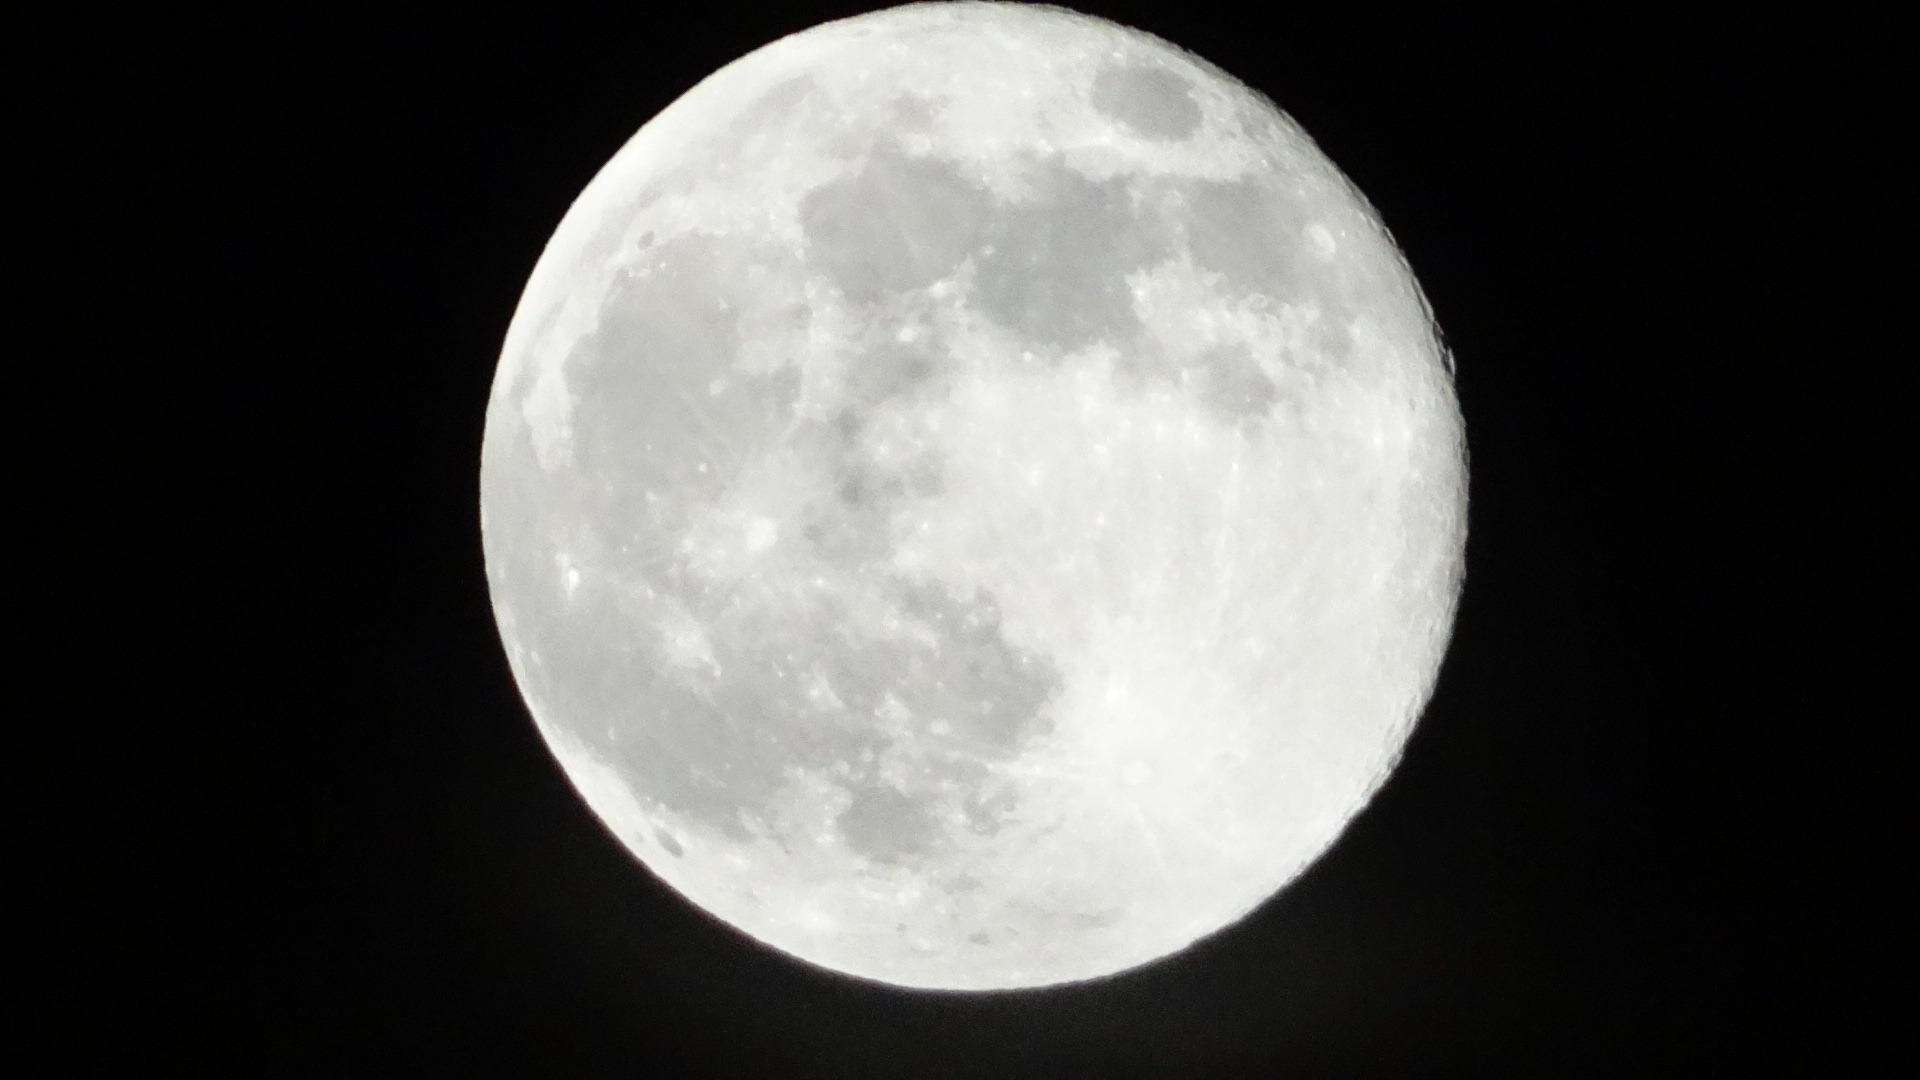
sky, night, atmosphere, dark, space, moon, full moon, moonlight, circle, astrology, full, astronomy, planet, night scene, astronomical object, celestial event